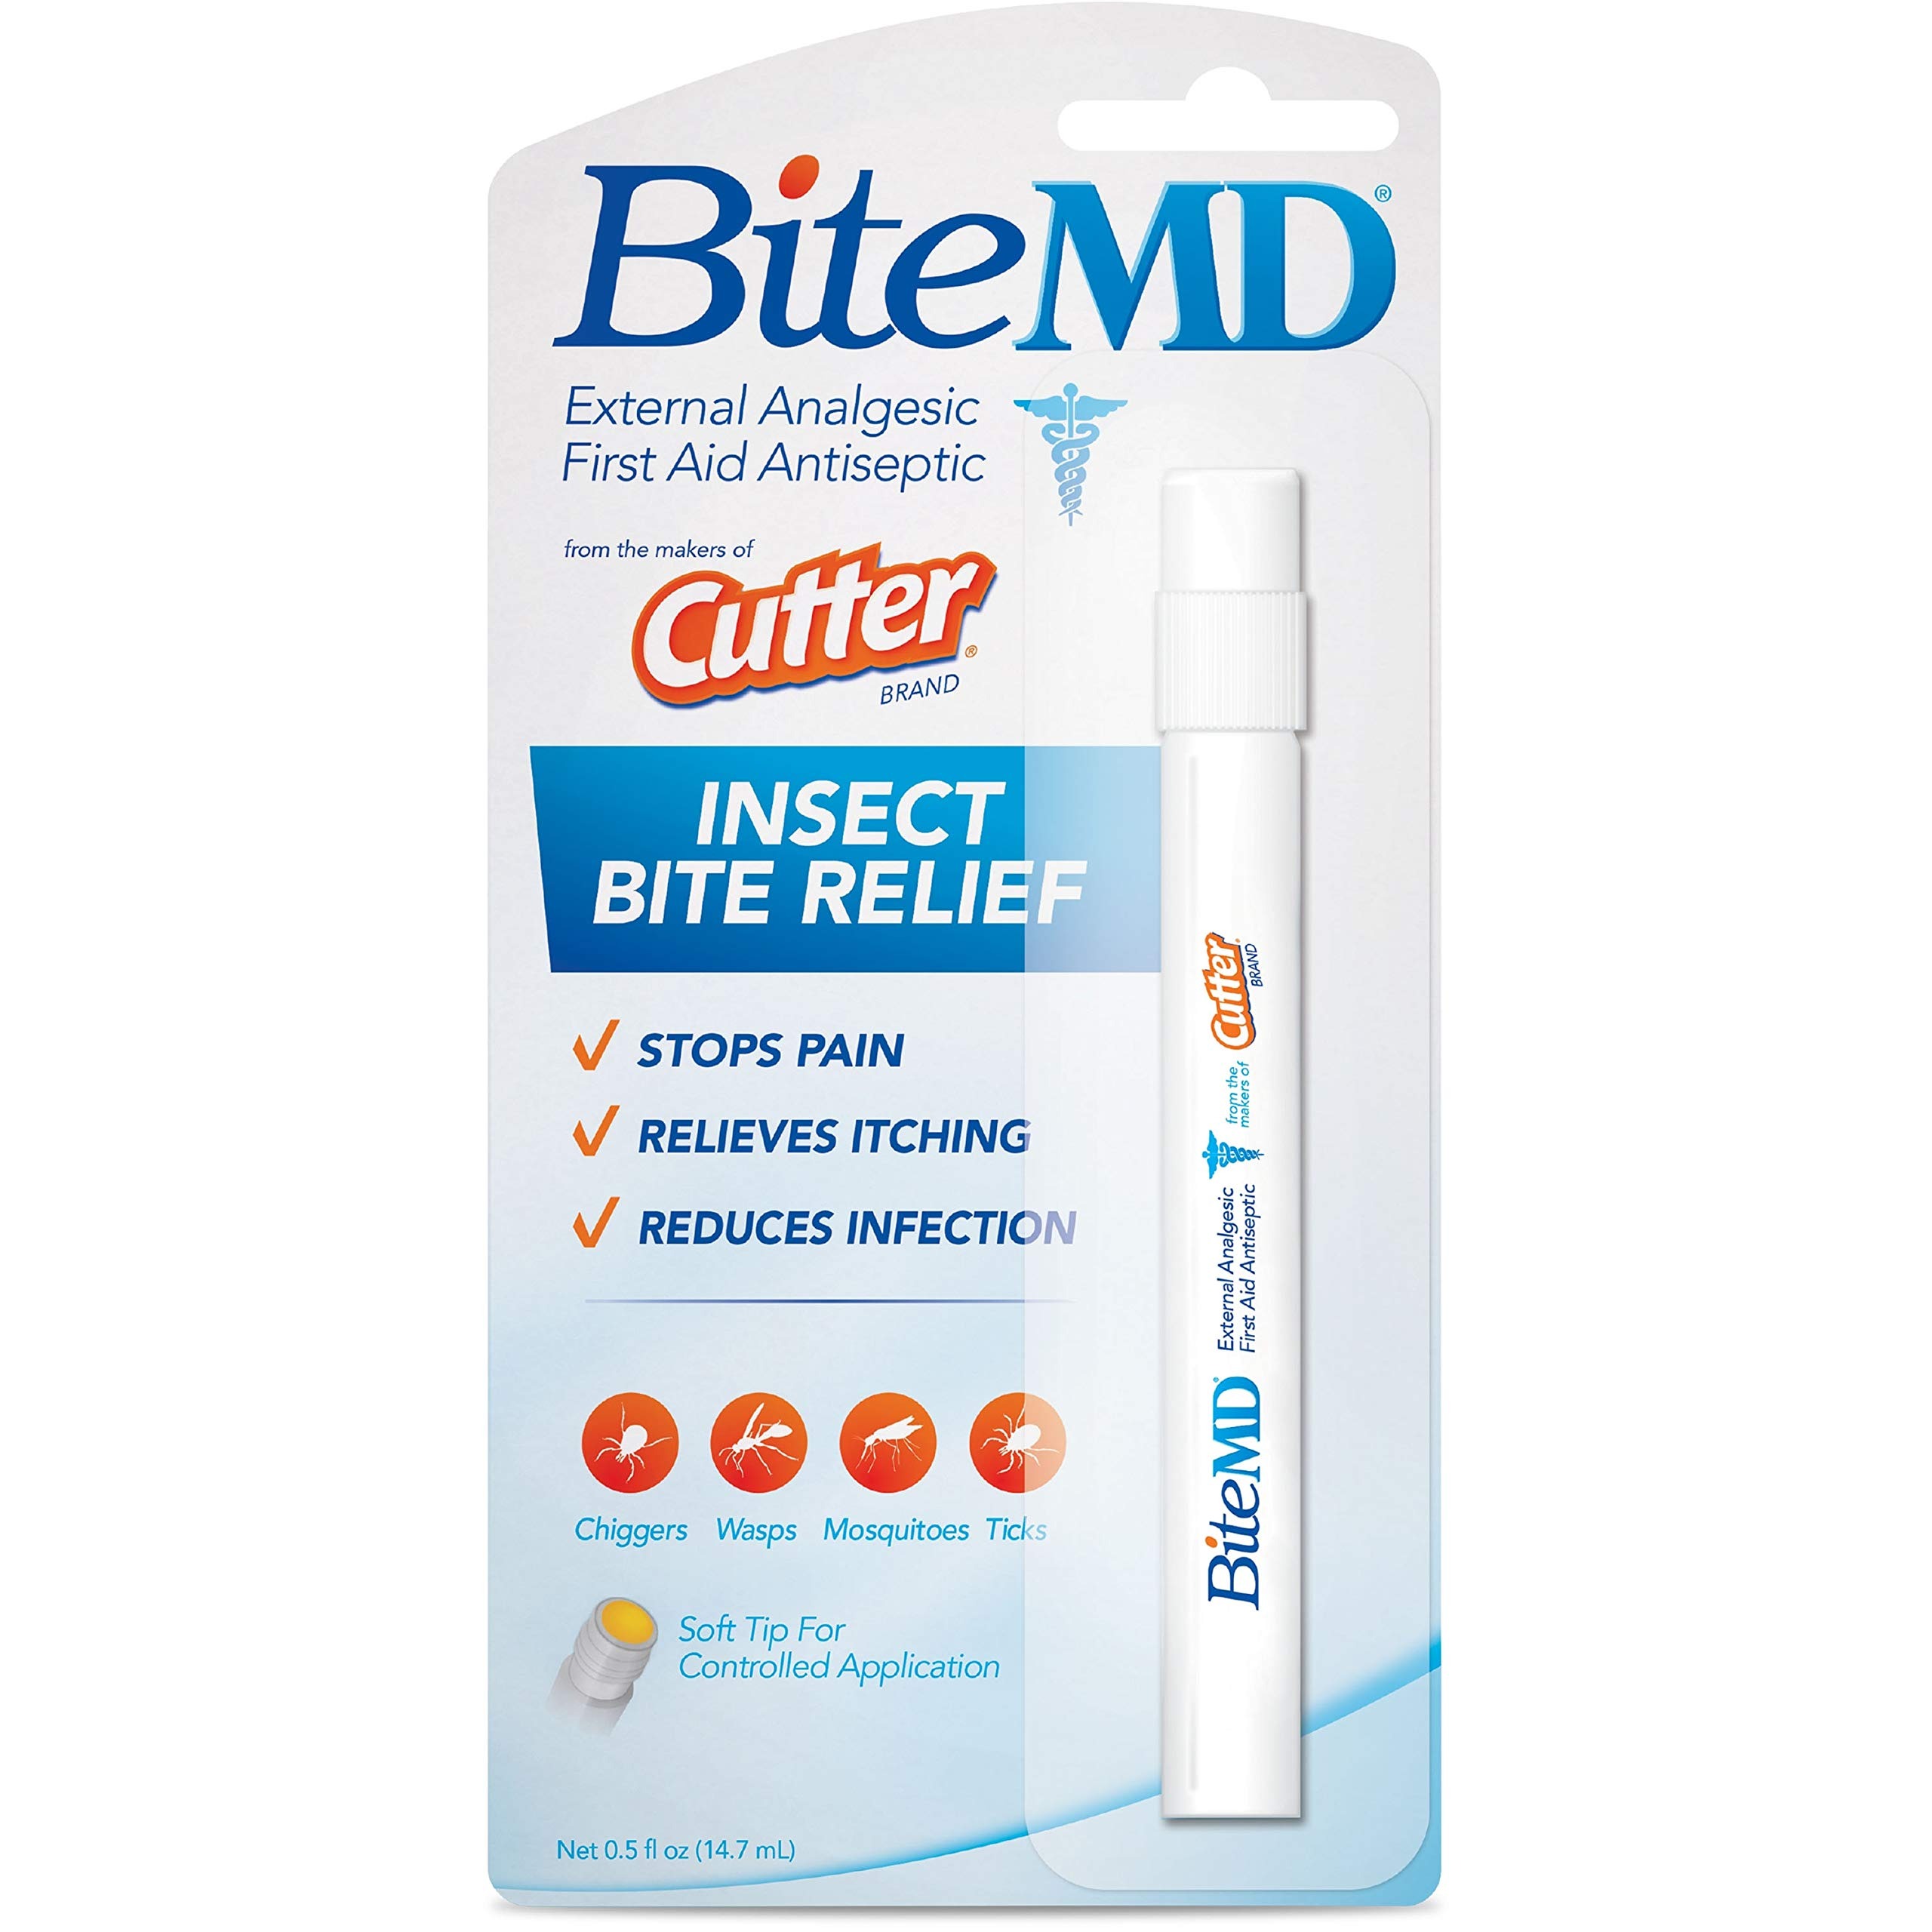
Item Name: Cutter MD Insect Bite Relief Stick
Bullet Point 1: PRE-EMERGENT CRABGRASS KILLER: Prevents crabgrass and other undesirable annual grasses.
Bullet Point 2: UP TO 5 MONTHS CONTROL: Apply with a spreader at the rates directed on the product label.
Bullet Point 3: APPLY SPRING THROUGH FALL: Apply when weeds are actively growing.
Bullet Point 4: COVERAGE: This 10.
Bullet Point 5: SOFT TIP: Pen applicator features a soft tip for controlled application.
Value: 1.0
Unit: Count

Price: 3.97